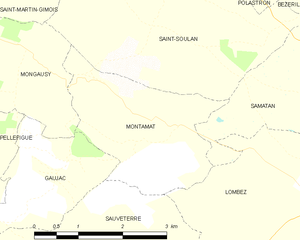
Montamat est une commune française située dans le département du Gers en région Occitanie.